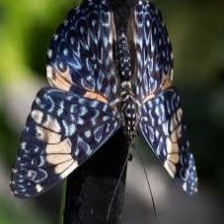
Species: RED CRACKER